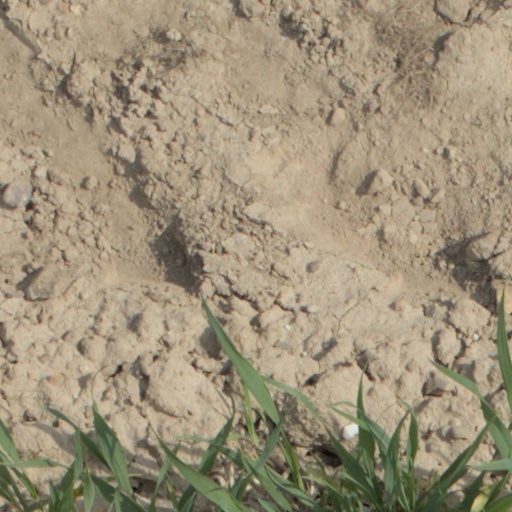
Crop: wheat